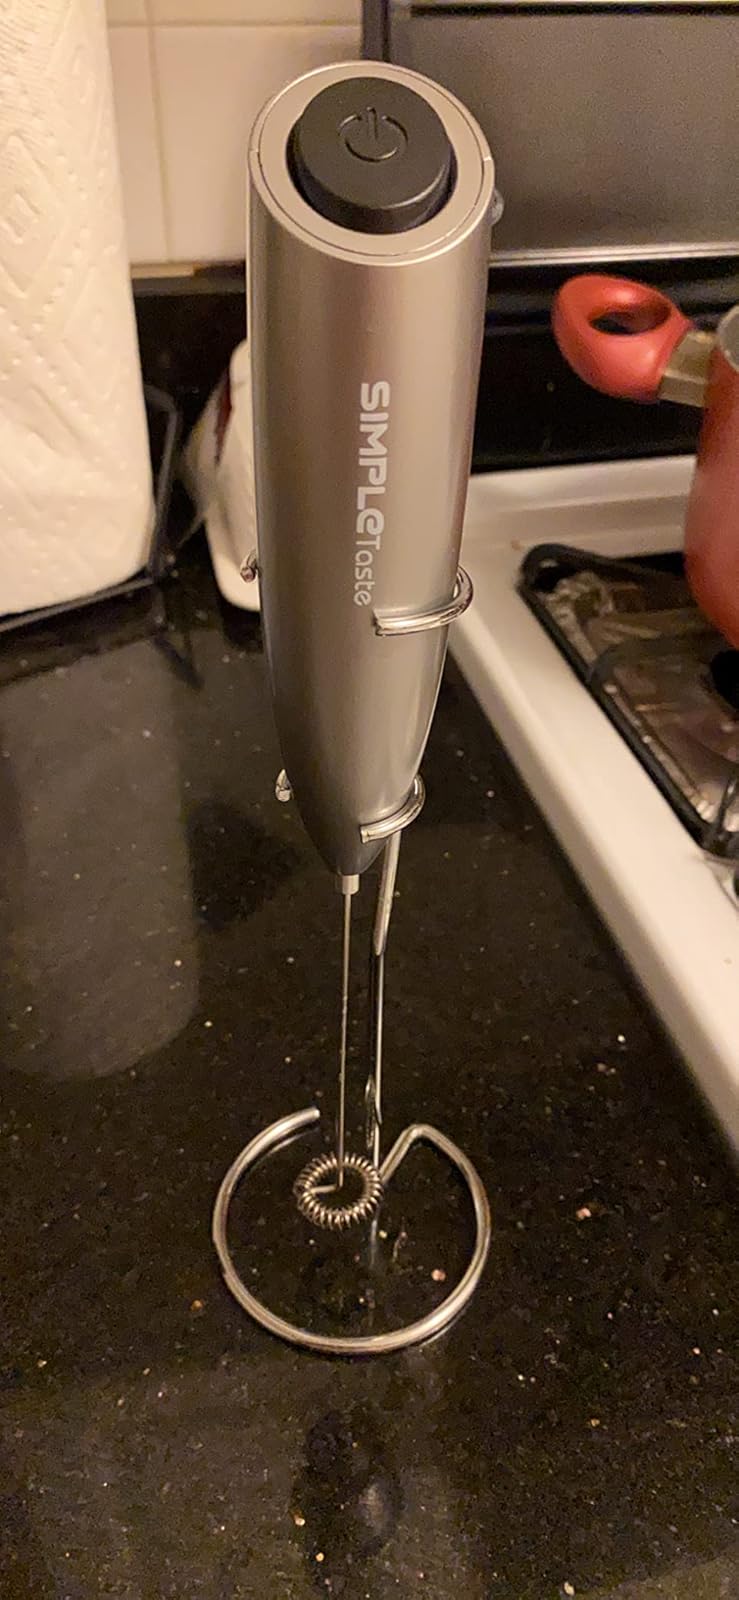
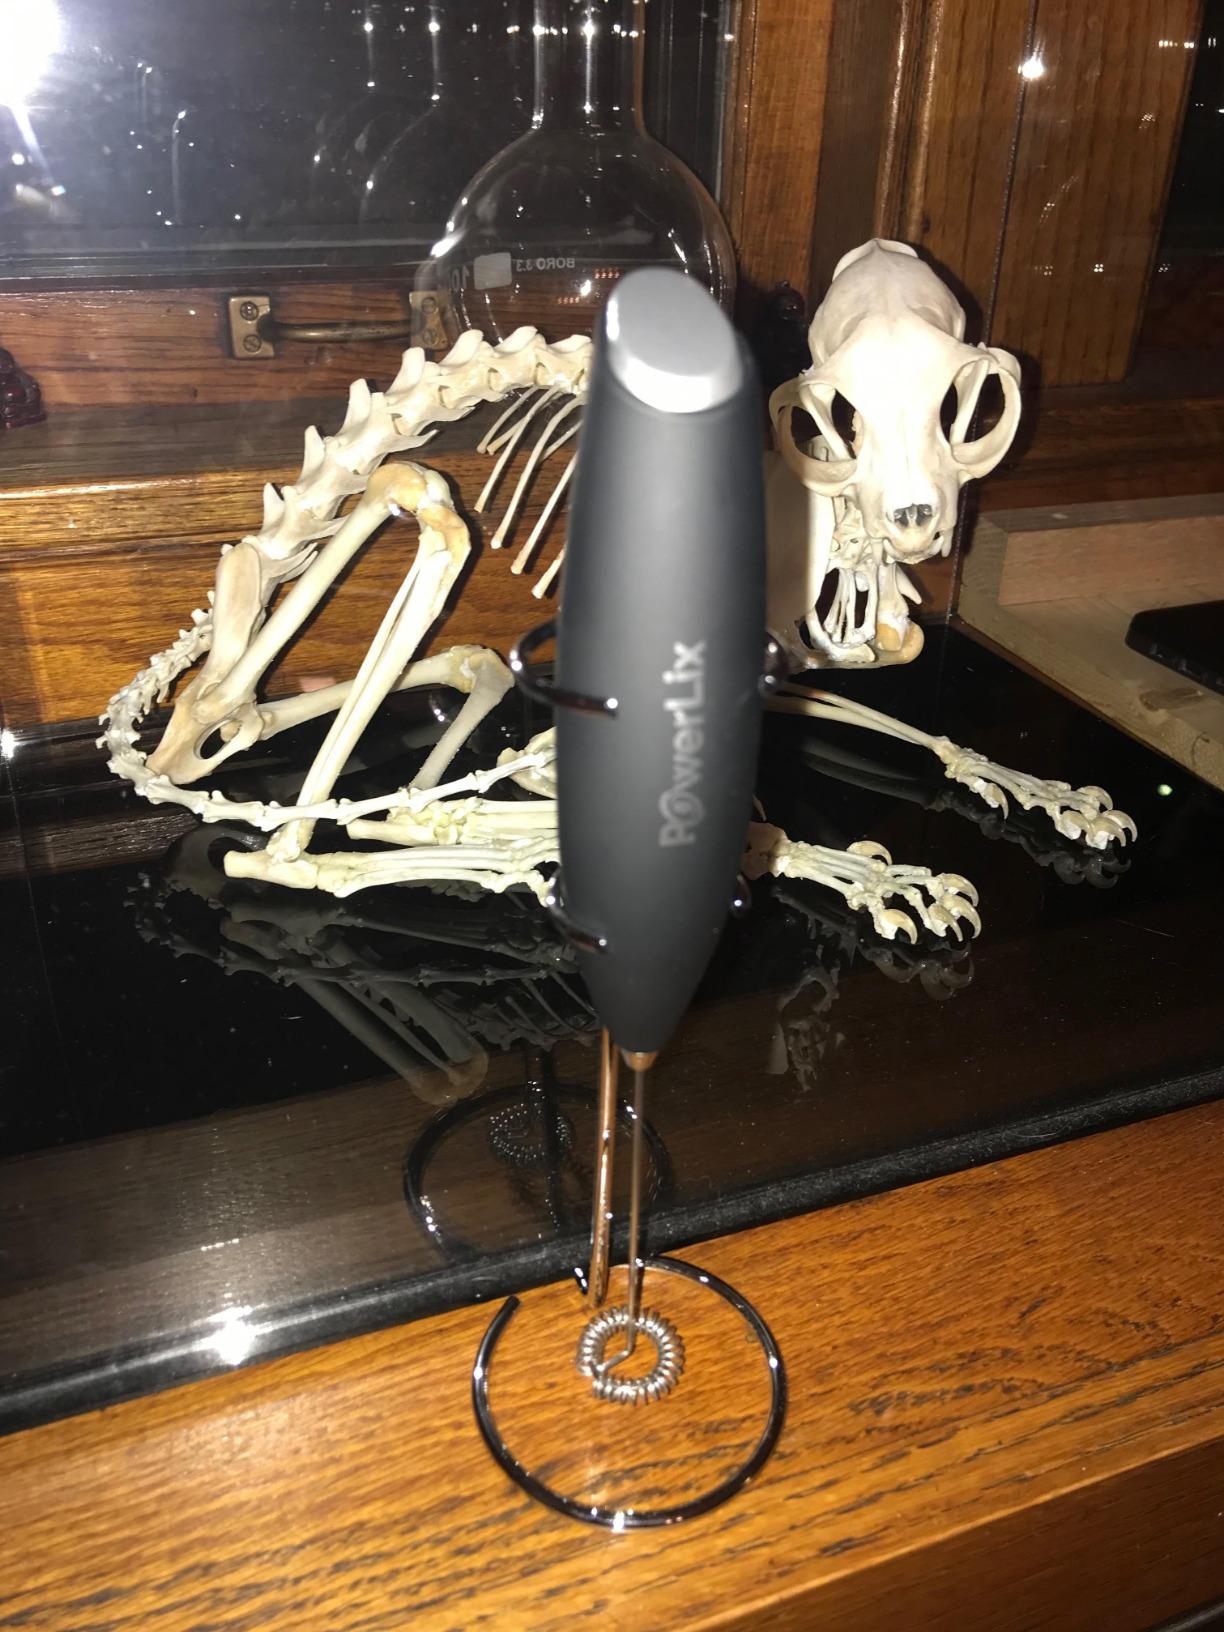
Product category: items_mixer
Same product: no